Ancient Black Sea shipwrecks

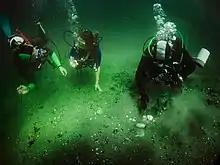
Black Sea underwater archeological expedition of NAS

In a series of expeditions beginning around 2000, the NOAA Ocean Exploration program led by Robert Ballard identified what appeared to be ancient shorelines, freshwater snail shells, and drowned river valleys in roughly of water off the Black Sea coast of modern Turkey.